Supermarine Spitfire (late Merlin-powered variants)

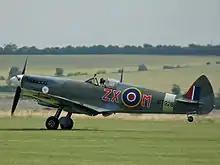
Spitfire Mk VIII

The Mk VIII was an adaptation of the Mk VII without the pressurised cabin and was intended to become the main production model of the Spitfire. When the "interim" Mk IX proved to be adequate against the German Focke-Wulf Fw 190 it was decided to use the shadow factory at Castle Bromwich to produce that version only; the Mk VIII Spitfires were all built by Supermarine. Apart from the lack of pressurisation, the Mk VIII differed little from the Mk VII beyond the reshaped fin and pointed rudder.